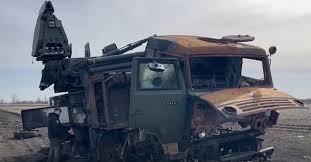
Label: Pantsir-S1